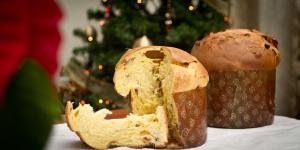
pan dulce navideno vegano